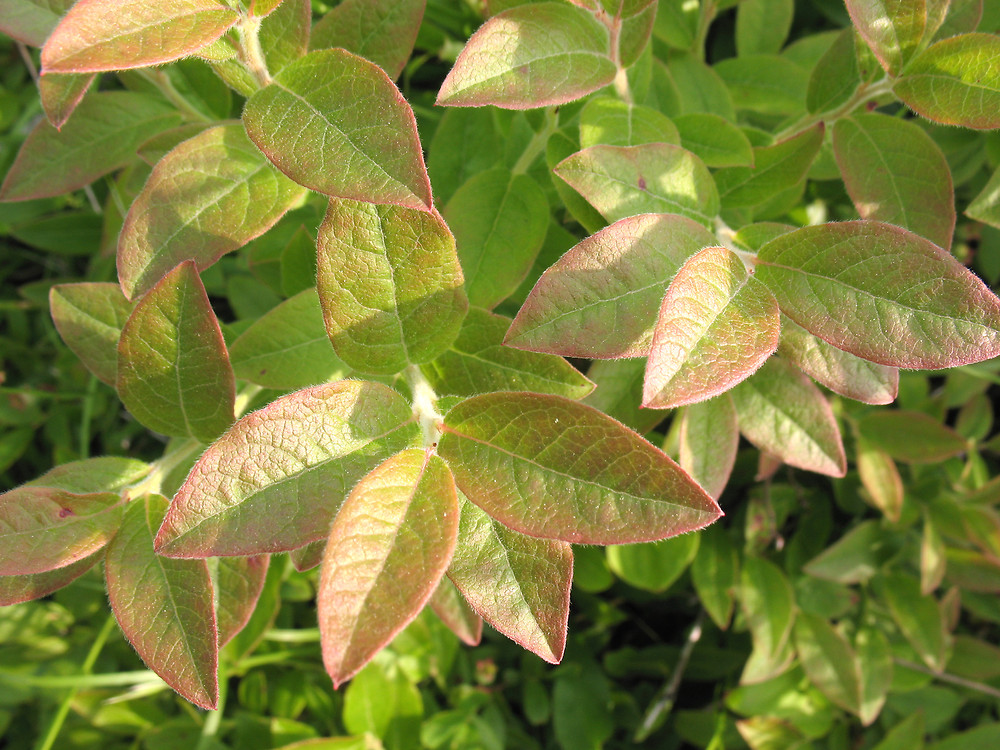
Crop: raspberry
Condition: healthy